Adriaan de Groot

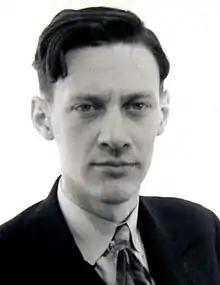
Adrianus Dingeman de Groot

Adrianus Dingeman (Adriaan) de Groot (Santpoort, 26 October 1914 – Schiermonnikoog, 14 August 2006) was a Dutch chess master and psychologist, who conducted some of the most famous chess experiments of all time in the 1940s-60. In 1946 he wrote his thesis "Het denken van den schaker", which in 1965 was translated into English and published as "Thought and choice in chess". De Groot played for the Netherlands in the Chess Olympiads of 1937 and 1939. In 1973 he became member of the Royal Netherlands Academy of Arts and Sciences.